Budislav Šoškić

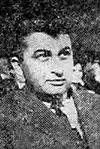
Šoškić in 1968

Budislav Šoškić (1925–1979) was a politician from Socialist Republic of Montenegro and member of League of Communists of Yugoslavia.